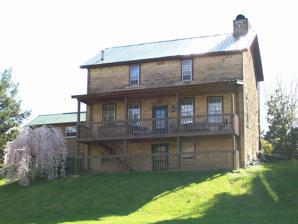
Building: Jonathan Sprague House
Country: United States of America
Year built: 1800
Historic house in Ohio, United States United States historic place Jonathan Sprague House U.S. National Register of Historic Places Front of the house Show map of Ohio Show map of the United States Nearest city Lowell , Ohio Coordinates 39°33′34″N 81°34′13″W / 39.55944°N 81.57028°W / 39.55944; -81.57028 Area 3 acres (1.2 ha) Built 1800 Architect Jonathan Sprague Architectural style Federal NRHP reference No. 83002067 Added to NRHP January 11, 1983 The Jonathan Sprague House is a historic residence in northwestern Washington County , Ohio , United States .  Located atop a bluff above the Muskingum River , it is one of Washington County's most significant houses, due to its age and method of construction. Joshua Sprague and his brothers William and Jonathan migrated to Marietta in 1788, less than a year after it was founded as the first white settlement in the Northwest Territory ; there, they soon signed a contract to contribute to the construction of Campus Martius . After living in Marietta for a time, the three men moved to the vicinity of present-day Waterford ; Joshua and William later left the area, but Jonathan remained where he had settled. Here, he farmed, pursued the trade of carpentry , and operated a gristmill . At the age of thirty-three, Jonathan constructed the present house.  Built in the Federal style of architecture, it is three-and-a-half stories tall and built primarily of large blocks of sandstone .  When it was completed in 1800, it was the first stone house to be built anywhere in Washington County. Sprague's barn, completed in 1803, is also historically significant as one of the oldest extant barns in the county. In 1983, the Jonathan Sprague House was listed on the National Register of Historic Places , along with the barn. Key to this designation was the property's nature as a rare survivor of Ohio's earliest architecture: architectural historians have seen the house as a fine example of the Federal architecture, and the barn — while architecturally undistinctive — is nevertheless an important survivor of the earliest years of Washington County's history. Located west of Lowell across the Muskingum from State Route 60 , it is close to two other historic sites : the Mason House and the Coal Run Historic District , both located in the community of Coal Run , lie approximately 0.75 miles (1.21 km) to the northwest. References